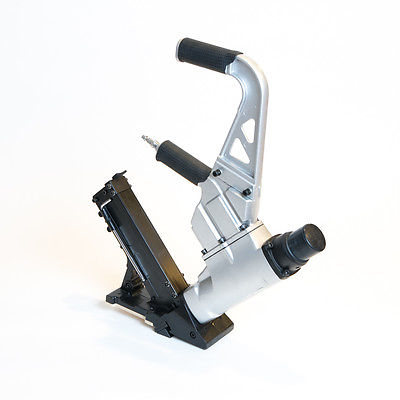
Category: stapler